Edward Middleton

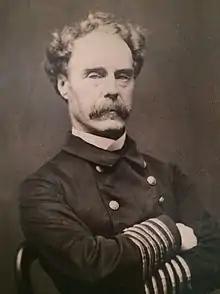
Edward Middleton family photo as Captain 1864

Edward Middleton (December 11, 1810, Charleston, South Carolina – April 27, 1883, Washington, D.C.) of the South Carolina Middleton family was a U.S. Navy rear admiral most known for his service defending the United States Pacific borders during the Civil War.